Kamo Station (Mie)

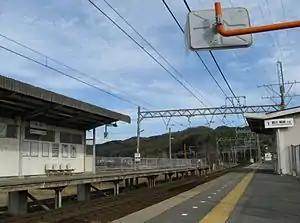
Kamo Station

is a passenger railway station in located in the city of Toba, Mie Prefecture, Japan, operated by the private railway operator Kintetsu Railway.